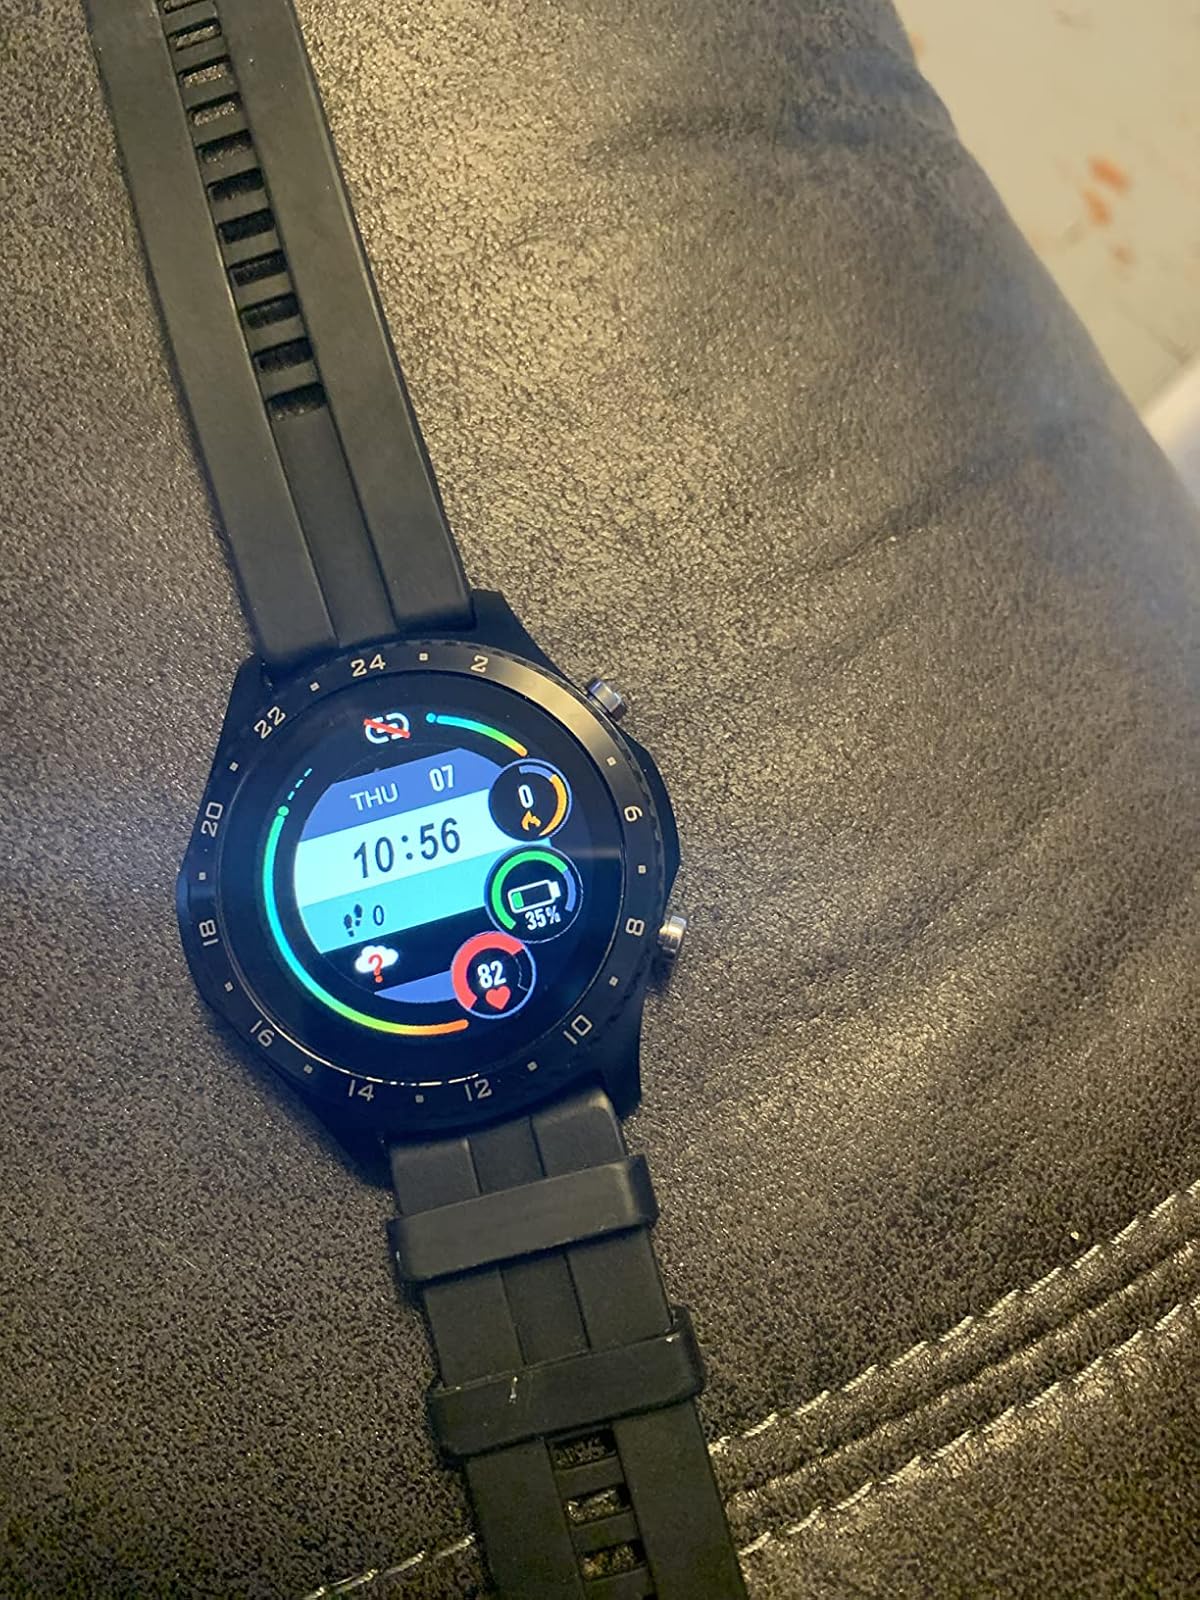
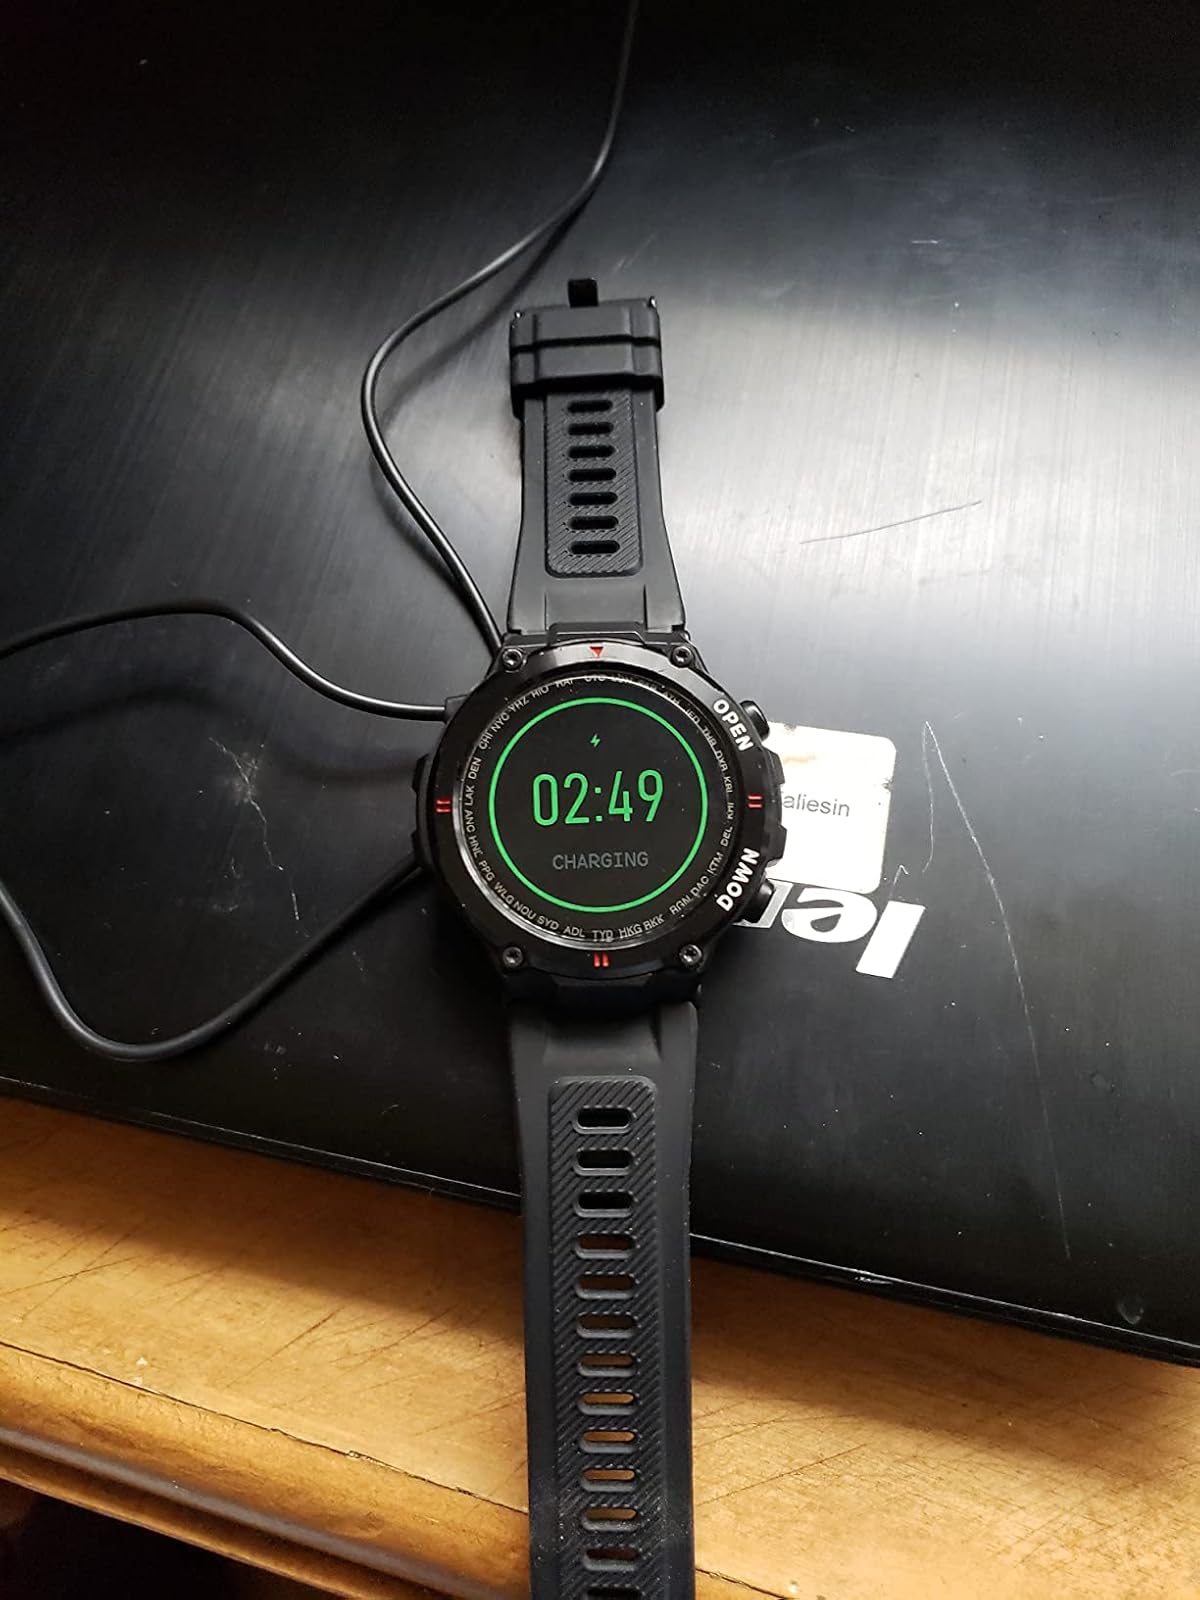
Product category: smartwatch
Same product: no